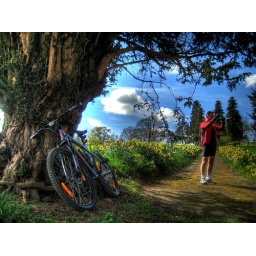
GT bike &amp;amp; Spif in the churchyard of Tedstone Delamere church Herefordshire